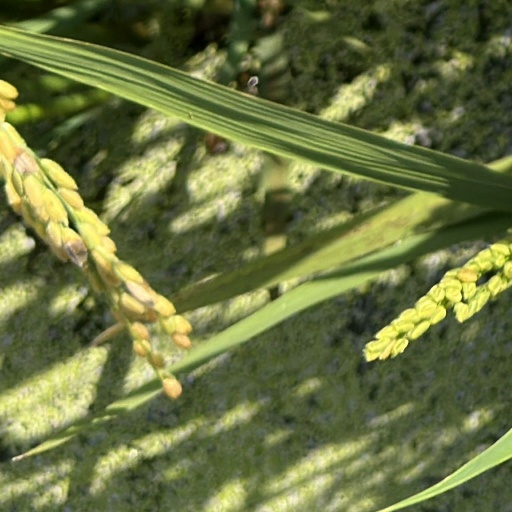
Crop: rice